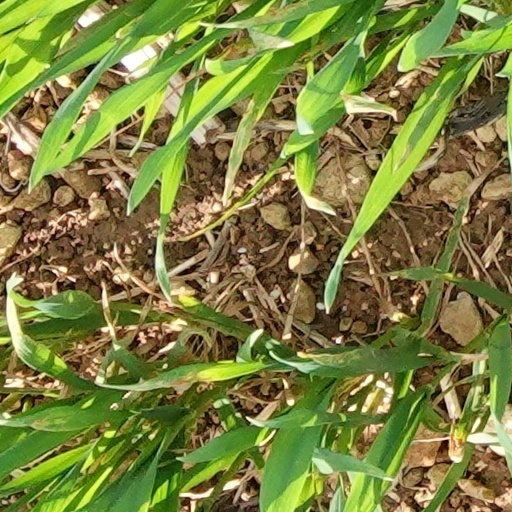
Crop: wheat